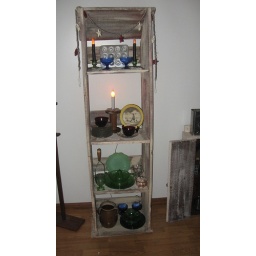
depression glass in my kitchen